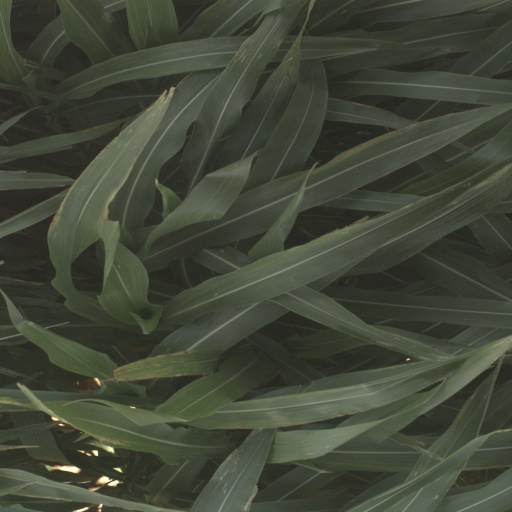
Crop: sorghum